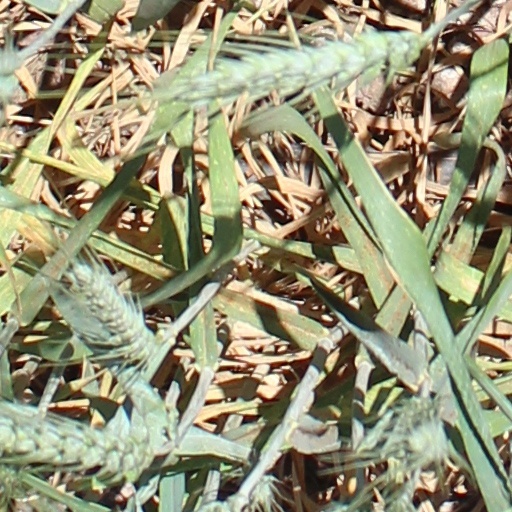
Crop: wheat